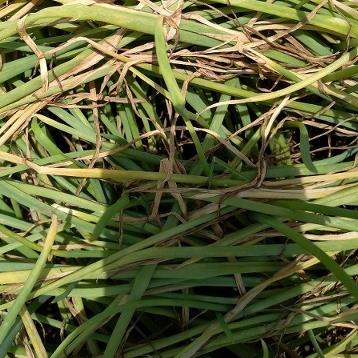
Crop: Onion
Condition: fusarium-d